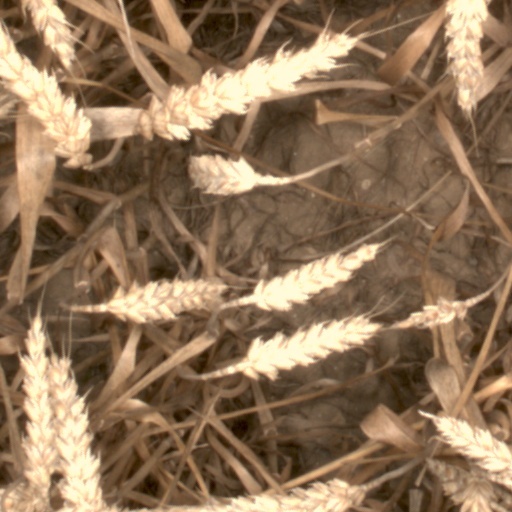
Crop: wheat